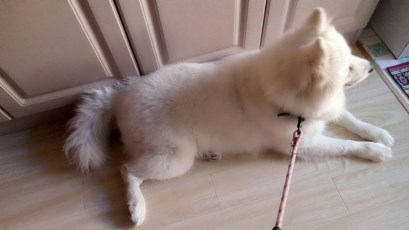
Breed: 2192-n000088-Samoyed